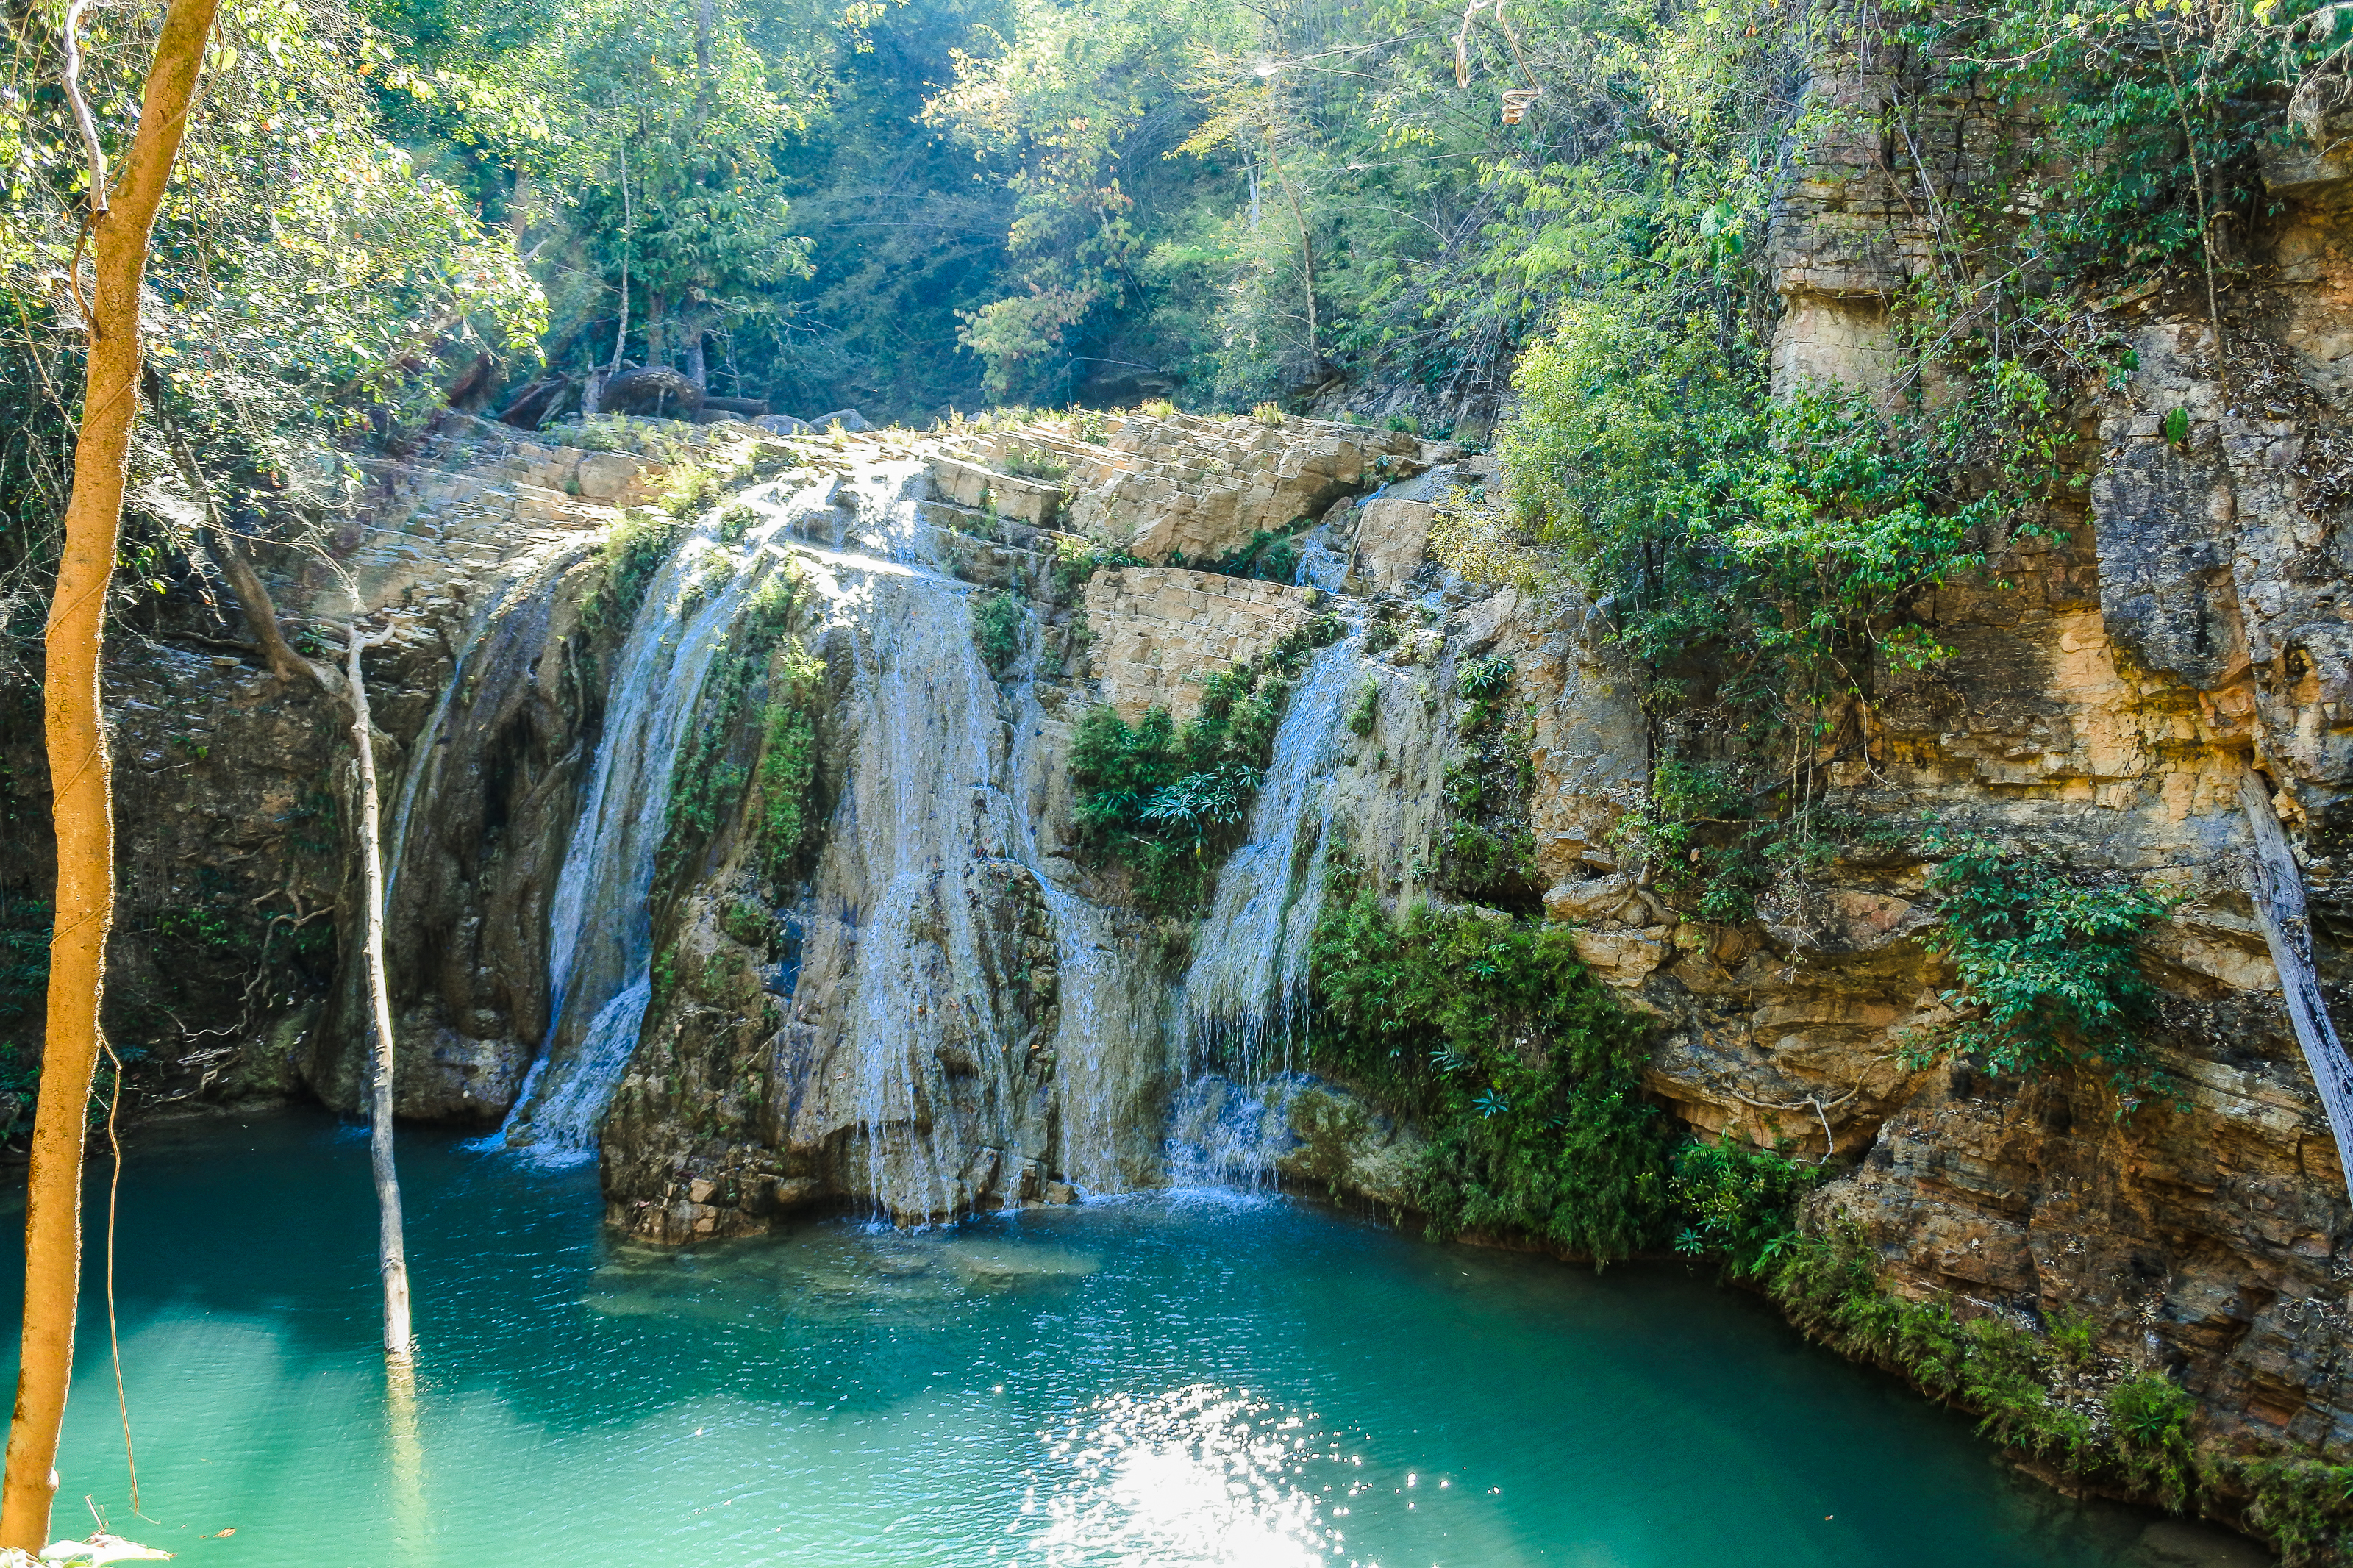
beauty, koh, freshness, northern, scenic, spring, beautiful, mountain, view, thailand, luang, natural, cascade, tree, thai, water, flowing, background, idyllic, plant, jungle, forest, ping, bright, scenery, summer, rock, fall, waterfall, national, vacation, park, green, nature, relax, asia, cool, clear, lumphun, clean, stone, tropical, lamphun, blue, river, fresh, travel, li, wild, landscape, water resources, body of water, natural landscape, nature reserve, watercourse, vegetation, formation, wilderness, water feature, state park, national park, stream, ravine, hill station, old growth forest, wasserfall, rainforest, tourist attraction, chute, escarpment, tourism, valdivian temperate rain forest, mineral spring, lake, fluvial landforms of streams, moss, canyon, world, valley